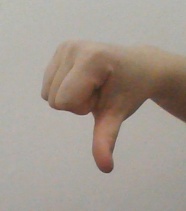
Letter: waw